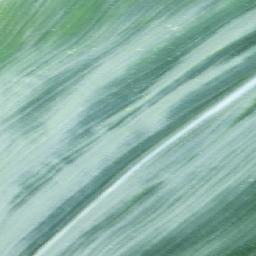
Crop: corn
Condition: (maize)_healthy